Bloody Mary (cocktail)

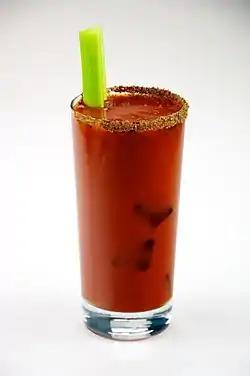
A Bloody Mary garnished with celery served with ice cubes

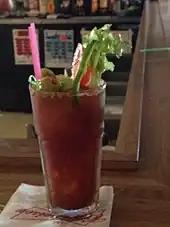
Bloody Mary

A Bloody Mary is a cocktail containing vodka, tomato juice, and other spices and flavorings including Worcestershire sauce, hot sauces, garlic, herbs, horseradish, celery, olives, pickled vegetables, salt, black pepper, lemon juice, lime juice and celery salt. Some versions of the drink, such as the "surf 'n turf" Bloody Mary, include shrimp and bacon as garnishes. In the United States, it is usually consumed in the morning or early afternoon, and is popular as a hangover cure.